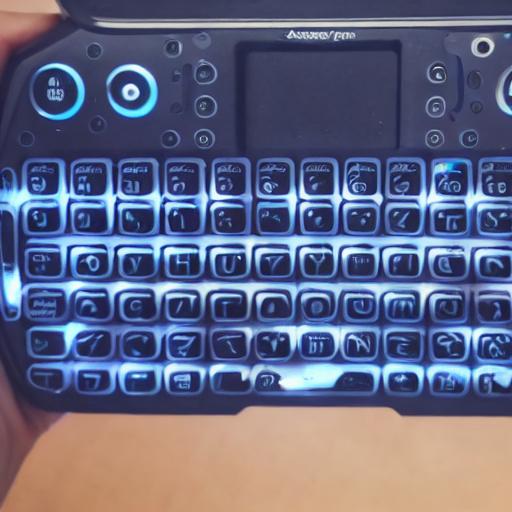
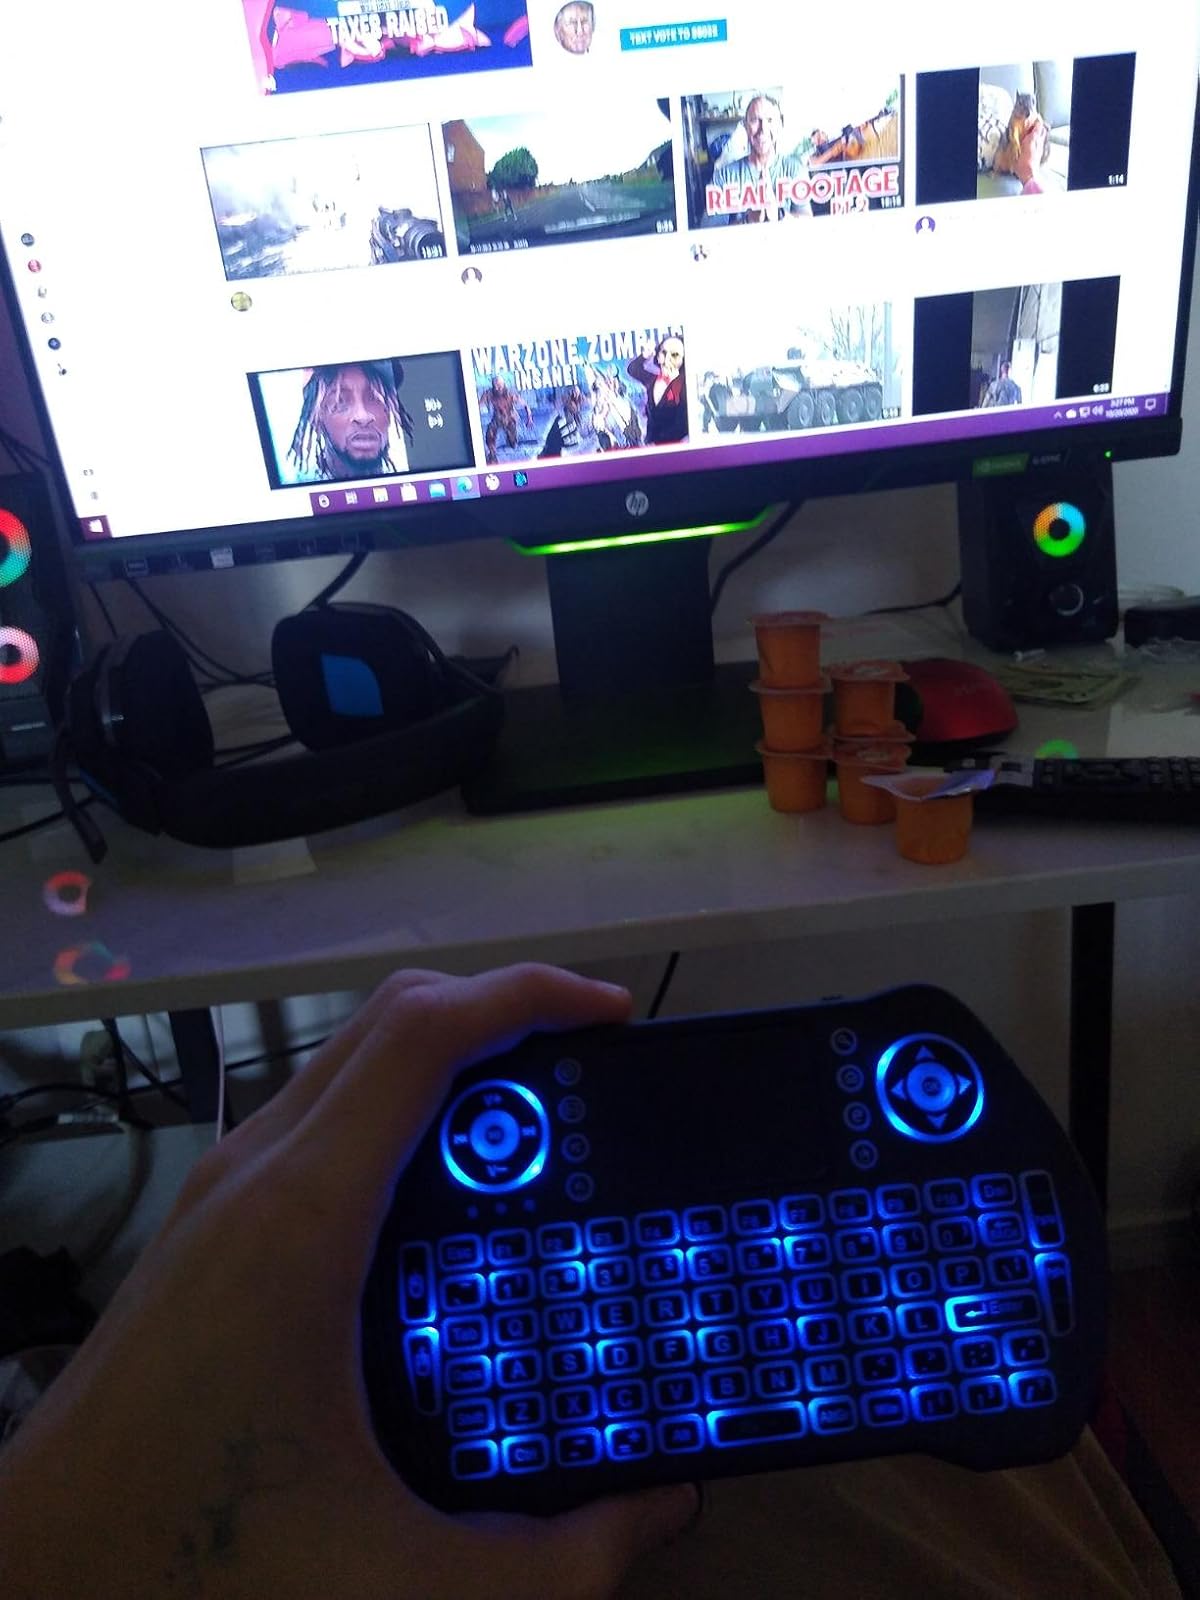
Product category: keyboard
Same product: no